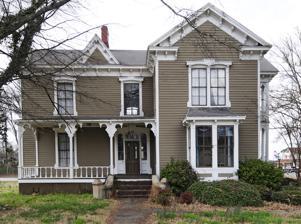
Building: Jefferies House
Country: United States of America
Year built: 1884
Historic house in South Carolina, United States United States historic place Jefferies House U.S. National Register of Historic Places Jeffries House, March 2012 Show map of South Carolina Show map of the United States Location 306 S. Grannard St., Gaffney, South Carolina Coordinates 35°4′16″N 81°39′11″W / 35.07111°N 81.65306°W / 35.07111; -81.65306 Area 1 acre (0.40 ha) Built 1884 ( 1884 ) Built by Baker, Leander Architectural style Italianate MPS Gaffney MRA NRHP reference No. 86000594 Added to NRHP March 27, 1986 Jefferies House , also known as the Jolly House, is a historic home located at Gaffney , Cherokee County, South Carolina . It was built in 1884, and is a two-story, frame, Italianate style dwelling.  It is asymmetrical and features a large one-story porch on the main façade and a two-tiered porch on the right elevation.  Also on the main façade is a one-story square bay window with decorative brackets. It is one of the oldest and most significant residences remaining in Gaffney. It was listed in the National Register of Historic Places in 1986. References